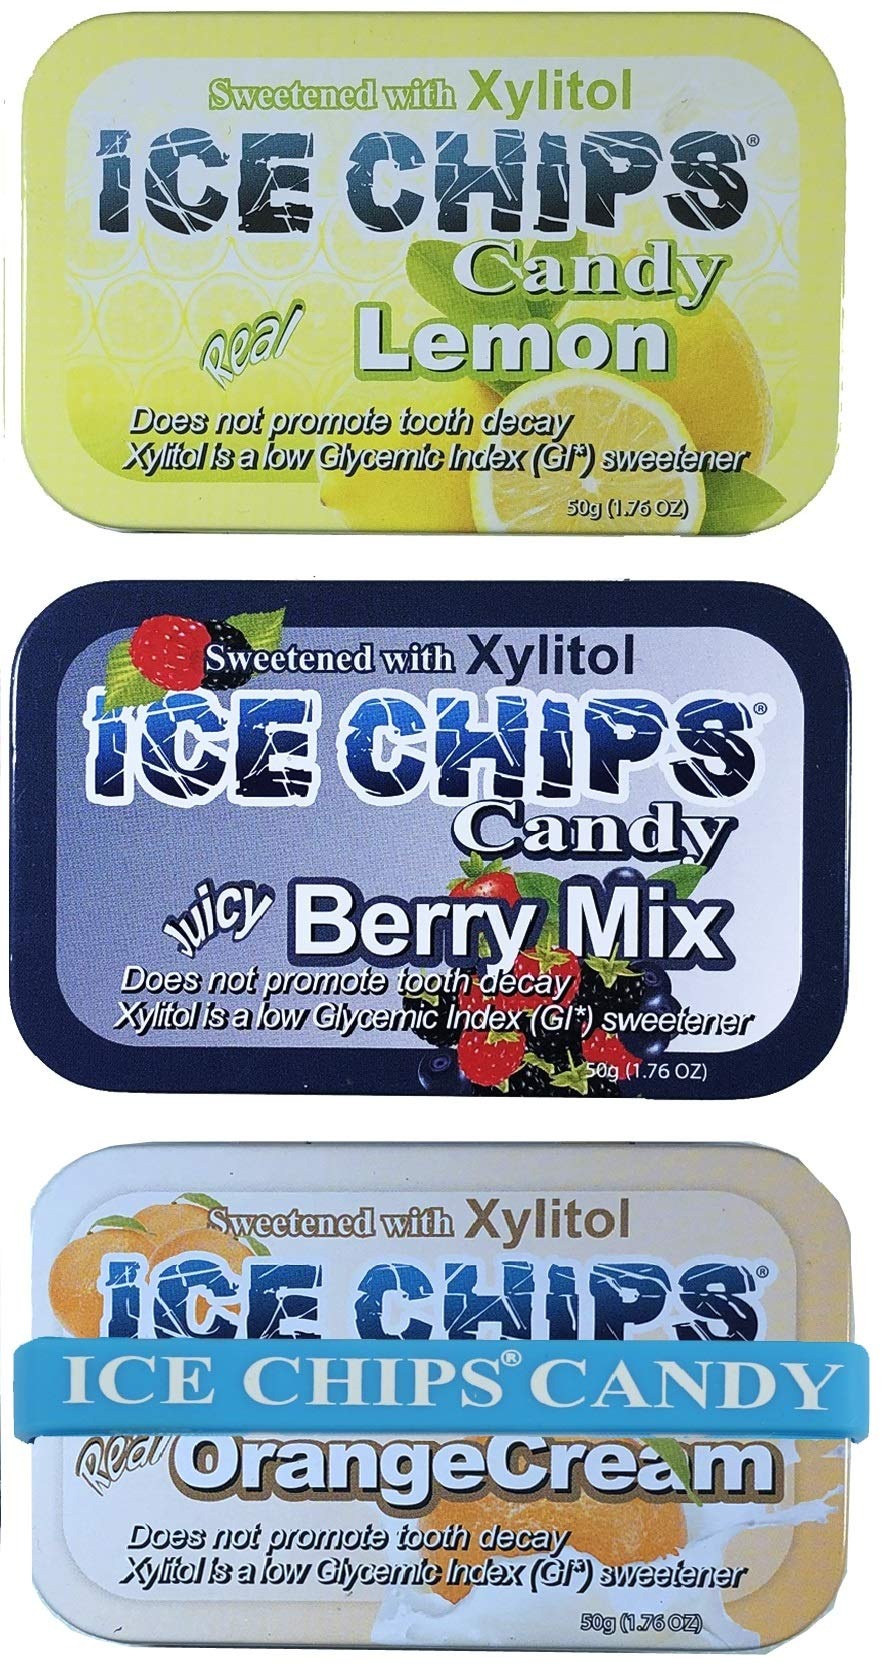
Item Name: ICE CHIPS Xylitol Candy 6 Tins (Fruity Pack); Low Carb, Gluten Free - includes ICE CHIPS BAND as shown
Bullet Point 1: ICE CHIPS CANDY is a Registered Trademark. NEW TIN DESIGN; Includes 2 each of Lemon, Berry Mix and Orange Cream; ICE CHIPS BAND Included in Factory-Wrapped Packaging
Bullet Point 2: NATURALLY SWEETENED with Xylitol. A Delicious Treat for Diabetics as it Does NOT Impact Insulin Levels
Bullet Point 3: STRENGTHENS TEETH and Reduces Growth of Dental Plaque
Bullet Point 4: RELIEVES DRY MOUTH by Stimulating Saliva Flow and Helps Freshen Breath
Bullet Point 5: KETO FRIENDLY - Low Carb, Vegan, No Sugar, Soy, Wheat, Dairy, or Gluten
Product Description: Ice Chips candies, while healthy, sugar-free, and safe for diabetics, are nothing like healthful candy you have tried in the past. They burst with flavor and grab your attention. Healthy has never been as much fun as it is with “The Good for You Candy...” Enjoy Ice Chips throughout your day to keep breath fresh, and teeth healthier! Allow Ice Chips to dissolve slowly in mouth, coating teeth. Dentists recommend four to eight servings a day to receive full oral health benefits of Birchwood Xylitol (made in the USA).
Value: 10.56
Unit: Ounce

Price: 35.4